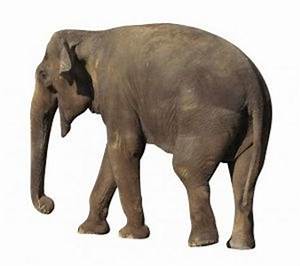
Label: elephant